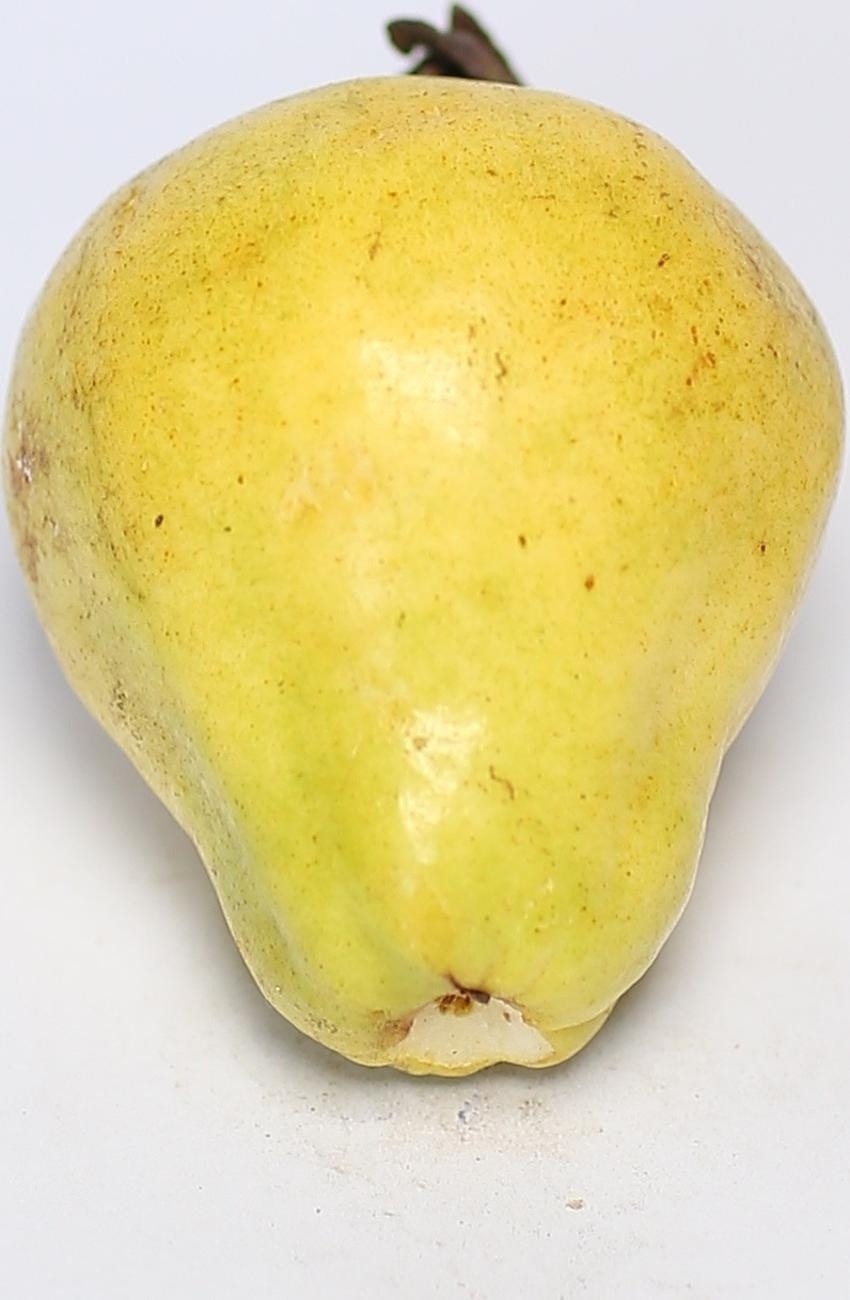
Maturity: ripe
Variety: local-sindhi